Clement Markert

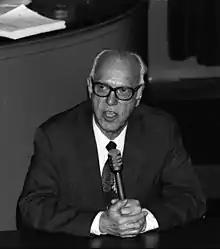
Clement Markert at a symposium in 1991

Clement Lawrence Markert (April 11, 1917 – October 1, 1999) was an American biologist credited with the discovery of isozymes (different forms of enzymes that catalyze the same reaction). He was a member of the National Academy of Sciences and American Academy of Arts and Sciences, and served as president of several biology societies.